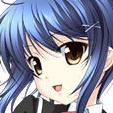
Portrait style: Anime Portrait